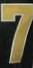
Number: 7